Question: Please indicate a possible affordance area of baseball bat that can be used for holding
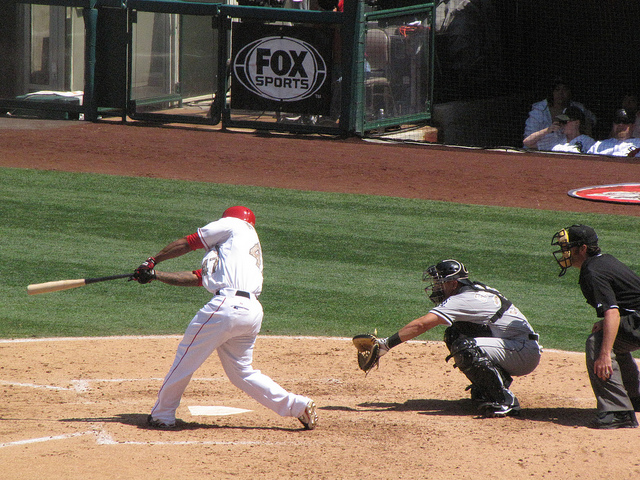
Answer: [127.895, 250.526, 158.421, 289.474]